Pat Toomey

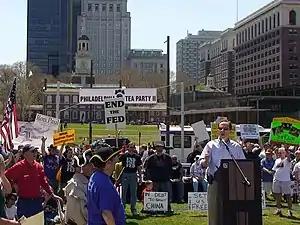
Toomey, as a United States Senate candidate, addresses a Tea Party rally in Philadelphia, on April 18, 2009

On April 15, 2009, Toomey announced his intention to again challenge Specter in the 2010 Republican primary.